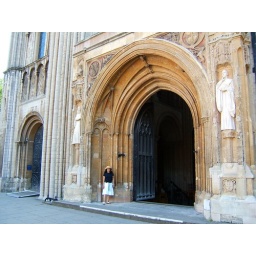
Sam standing in the west door entrance